Château de Saint-Michel-de-Maurienne

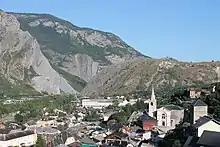
View from the castle esplanade of the town of Saint-Michel. In the background, the Pas-du-Roc.

The ancient castle, of which only a single tower remains, dominates the town of Saint-Michel-de-Maurienne to the east, on the right bank of the River Arc. The location is a rounded hill called Chambarlet.